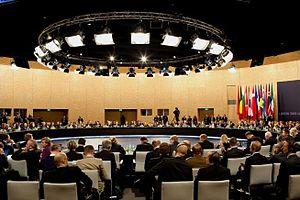
Le sommet de l'OTAN Lisbonne 2010 est le 22ᵉ sommet de l'OTAN, conférence diplomatique réunissant au Parque das Nações dans la ville de Lisbonne, au Portugal, les 19 et 20 novembre 2010, les chefs d'États et de gouvernement des pays membres de l'Organisation du traité de l'Atlantique nord. Ce sommet est le premier présidé par Anders Fogh Rasmussen, secrétaire général de l'OTAN depuis août 2009. Il se distingue également des précédents sommets par la présence du président russe Dmitri Medvedev dans le cadre du 3ᵉ conseil OTAN-Russie.